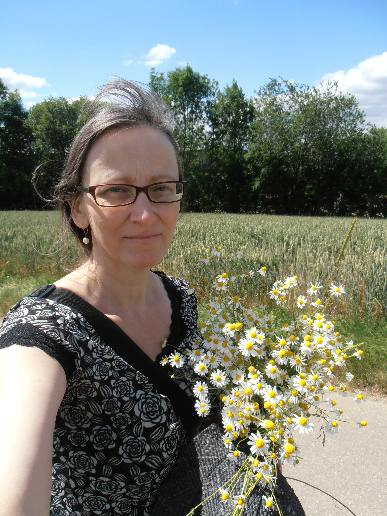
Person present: Yes